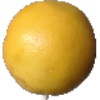
Label: white_grapefruit